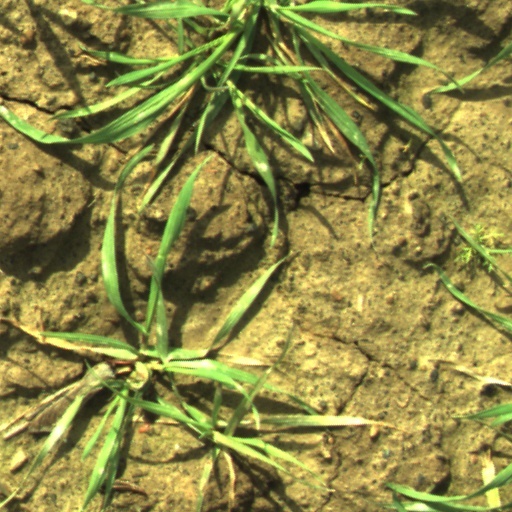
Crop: wheat